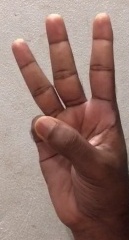
ASL sign: 6